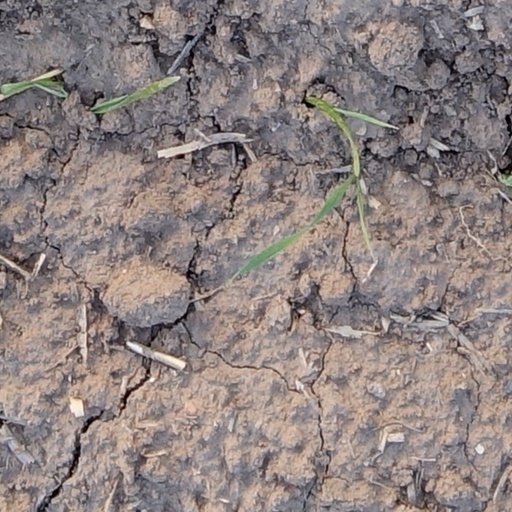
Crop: wheat